2008 World Orienteering Championships

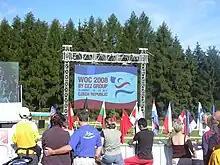
World Orienteering Championships 2008

The 2008 World Orienteering Championships, the 25th World Orienteering Championships, were held in Olomouc in the Czech Republic, 10–20 July 2008.